89th Attack Squadron

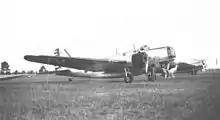
Douglas B-18s as flown by the 89th Reconnaissance Squadron

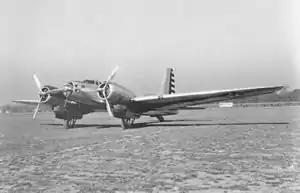
Douglas B-23 Dragon, which replaced the B-18

The second predecessor of the 89th was constituted as the 89th Observation Squadron on the inactive list in 1935. In October 1936, the two squadrons were consolidated as the 89th Reconnaissance Squadron, but remained inactive until February 1940. The squadron was activated and assigned to General Headquarters Air Force at March Field, California, but was attached to the 17th Bombardment Group. The squadron moved to McChord Field, Washington and was reassigned to Northwest Air District in June 1940, with its primary mission being reconnaissance with a secondary mission of bombardment. It was initially equipped with Douglas B-18 Bolos, but soon converted to Douglas B-23 Dragons.